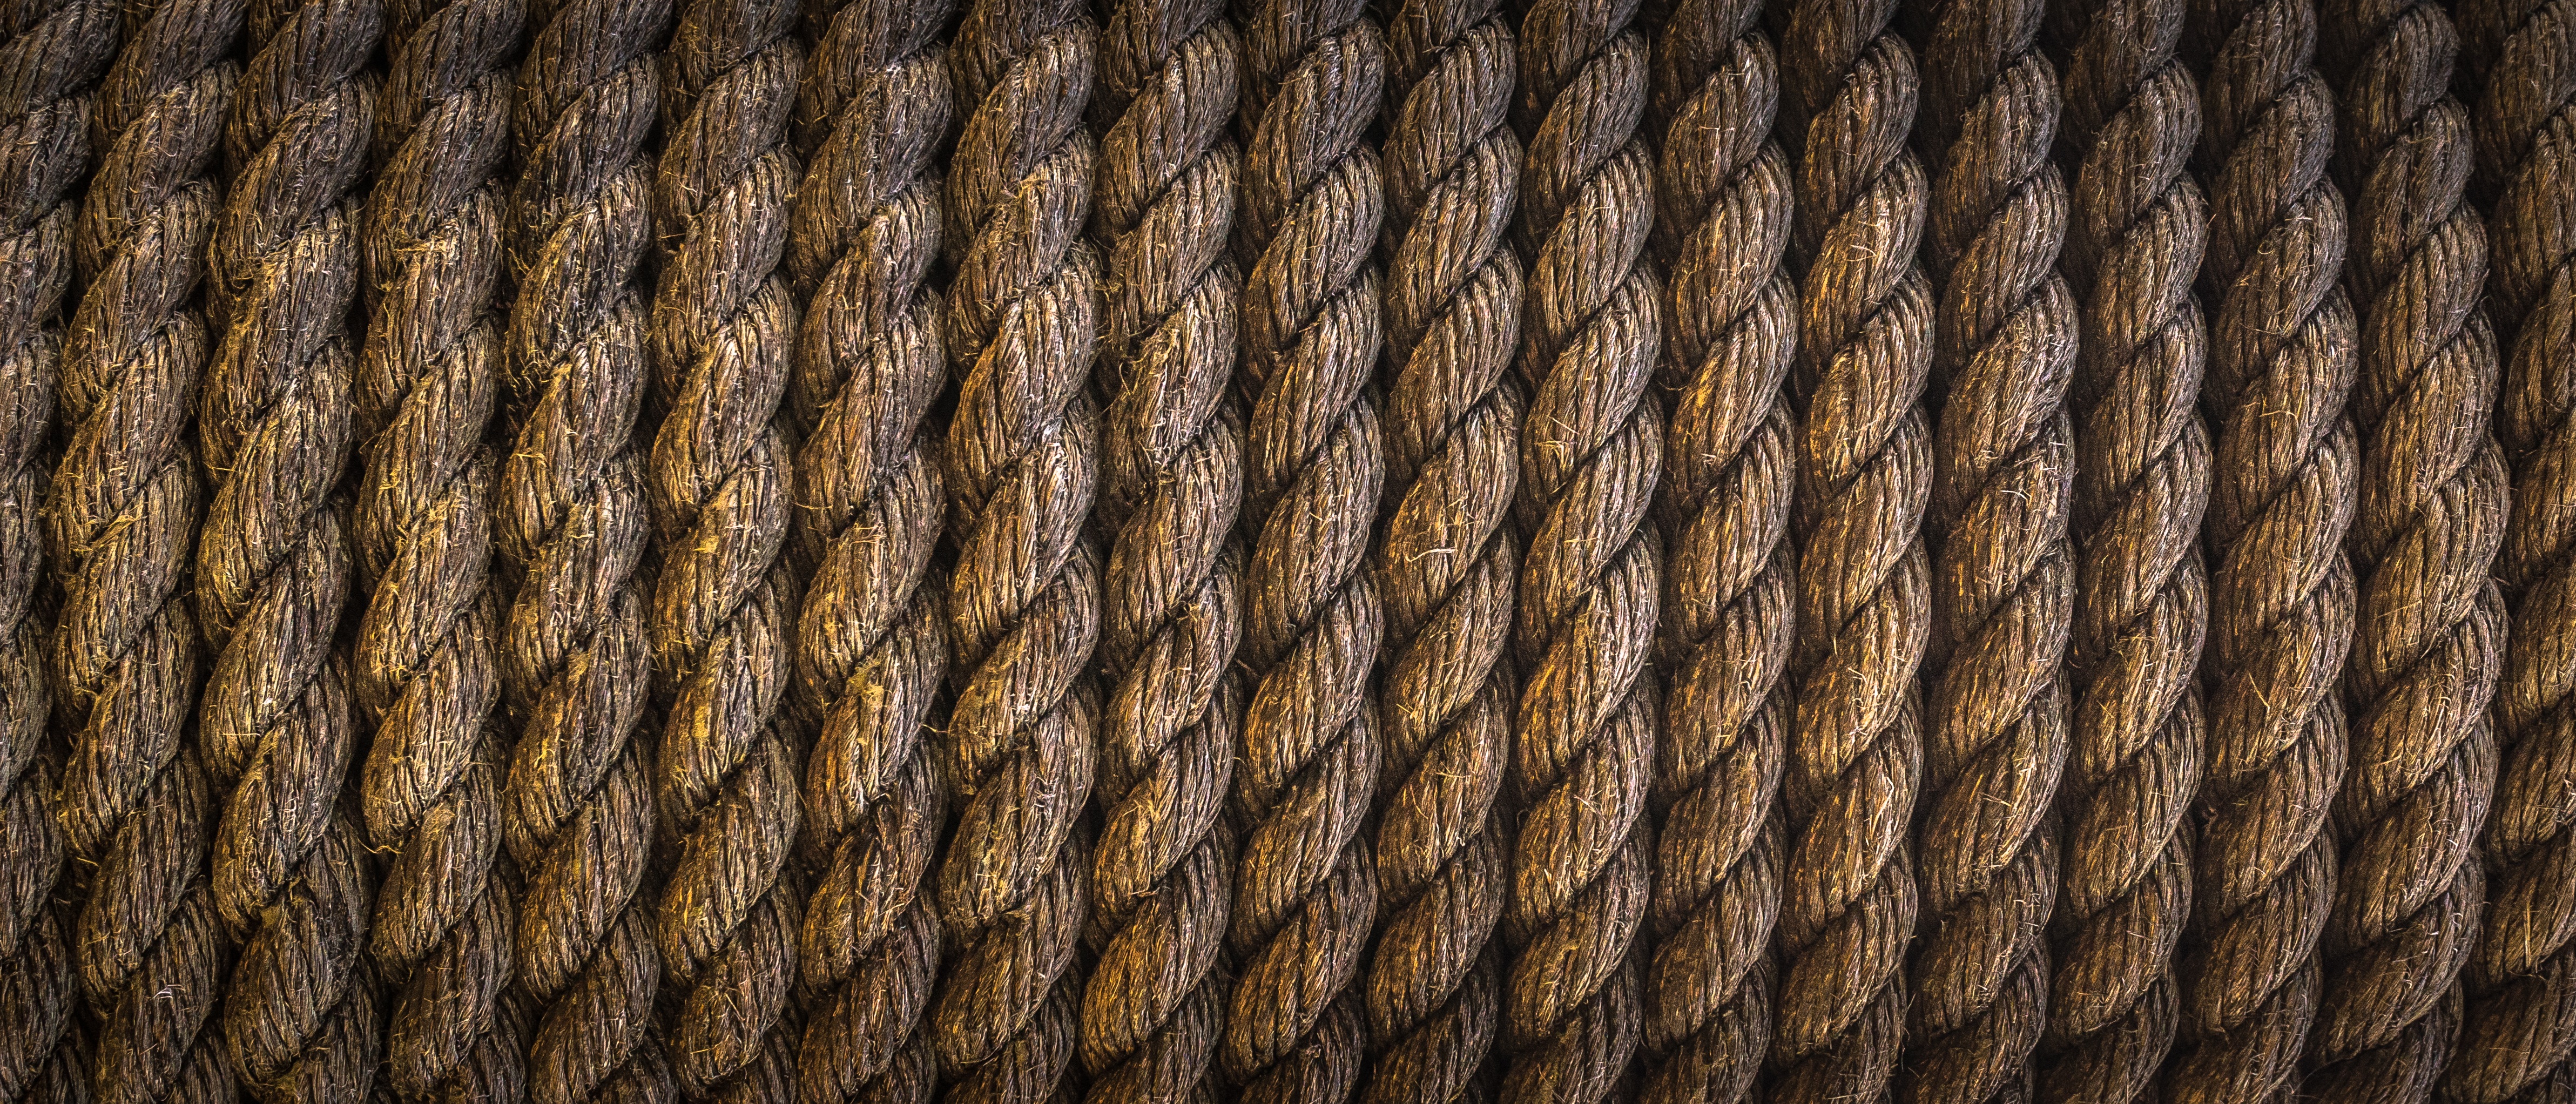
rope, wood, texture, fur, pattern, brown, agriculture, wool, material, thread, close up, textile, background, straw, carpet, knot, flooring, tether, grass family